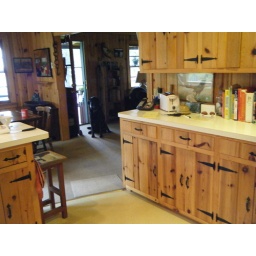
Cabinet door under counter where phone is.